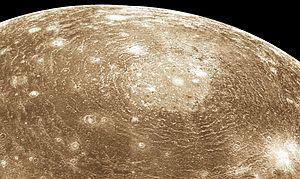
Valhalla est le cratère d'impact multi-annulaire le plus grand du système solaire, il se situe sur Callisto. Son nom vient de Valhalla, le lieu où vit Odin le dieu des guerriers dans la mythologie nordique. Valhalla est constitué d'une région centrale brillante de 360 km de diamètre et d'une région extérieure constituée d'une succession de vallées et de collines formant des anneaux concentriques qui s'étend jusqu'à environ 1 900 km du centre. Plusieurs grands cratères d'impact et des catenae se superposent à Valhalla. Le système multi-annulaire de Valhalla résulte de l'impact originel et il a pu se former lorsque les matériaux liquides ou semi-liquides des couches lithosphériques ont été percutés par l'impacteur, en s'effondrant à partir du centre du cratère suivant l'impact. On ne connait pas la date de formation de la structure de Valhalla, toutefois, c'est la plus récente des structures de ce type sur les 5 répertoriées sur Callisto. Les estimations de son âge varient de 2 à 4 milliards d'années.
Callisto est un satellite naturel de la planète Jupiter, découvert en 1610 par Galilée. Callisto est la troisième plus grande lune dans le Système solaire, la deuxième du système jovien, après Ganymède. C'est également la lune galiléenne la plus éloignée de Jupiter et la seule à ne pas être en résonance orbitale. Callisto se serait formée par accrétion du disque de gaz qui entourait Jupiter après sa formation.
Le dôme de Vredefort est le plus grand cratère d'impact connu sur Terre. Il est situé sur le territoire de la province de l'État-Libre, en Afrique du Sud. La ville de Vredefort a été construite à l'intérieur même du cratère. Le site est également connu sous le nom de « cratère de Vredefort » ou encore « site de l'impact de Vredefort ». En 2005, le dôme de Vredefort a été inscrit sur la liste du patrimoine mondial de l'UNESCO pour son aspect paysager et son intérêt scientifique.